Ozaki Hōsai

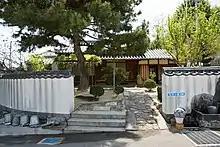
Minango-an, Shodoshima Hosai Ozaki Memorial Museum

Ozaki was born in what is now part of Tottori city in Tottori prefecture. Ozaki's interest in "haiku" and writing began at an early age, and he was influenced by the pioneer of free verse style "haiku", Ogiwara Seisensui, while still in high school.